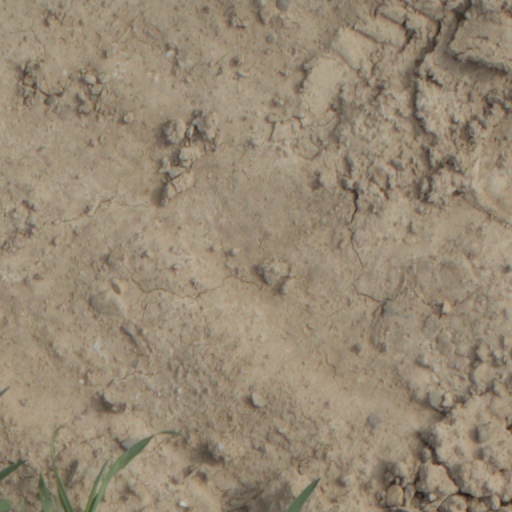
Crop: wheat